Immigration to Mexico

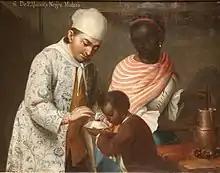
18th century Casta painting, depicting a West African-Spanish family in colonial Mexico

African slaves were brought as auxiliaries to Spanish conquerors and settlers from the Spanish conquest onward, but as enslaved persons, they were different from European voluntary immigration. Because Mexico had such a dense indigenous population, Spaniards imported fewer African slaves than they did to the Caribbean, where sugar cultivation necessitated a large labor force and indigenous laborers were absent.